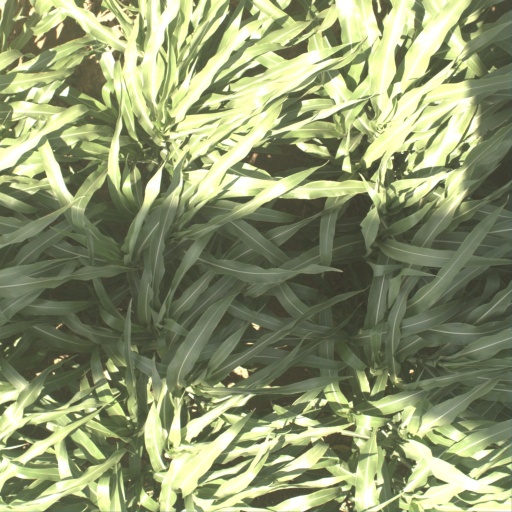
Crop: sorghum